Godfrey of Bouillon

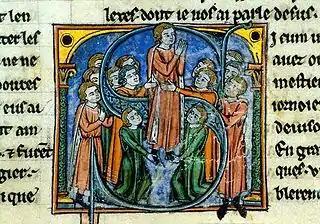
Godfrey of Bouillon being created the Lord of the city. From the "Histoire d'Outremer" by William of Tyre, detail of an historiated initial "S", in a British Library Manuscript in the Yates Thompson Collection (No. 12, fol. 46), 13th century.

Once the city was returned to Christian rule, some form of government had to be set up. On 22 July 1099, a council was held in the Church of the Holy Sepulchre and after Raymond of Toulouse had refused the crown, Godfrey agreed to become ruler. However, he preferred the title Advocate of the Holy Sepulchre to that of king, allegedly refusing to "wear a crown of gold where his Saviour had worn a crown of thorns. Both the meaning and usage of his title is disputed. Some of the original chroniclers used the more ambiguous term "princeps", or his previous rank of duke. Later chroniclers who did not participate in the First Crusade suggest he took the title of "rex", "king".